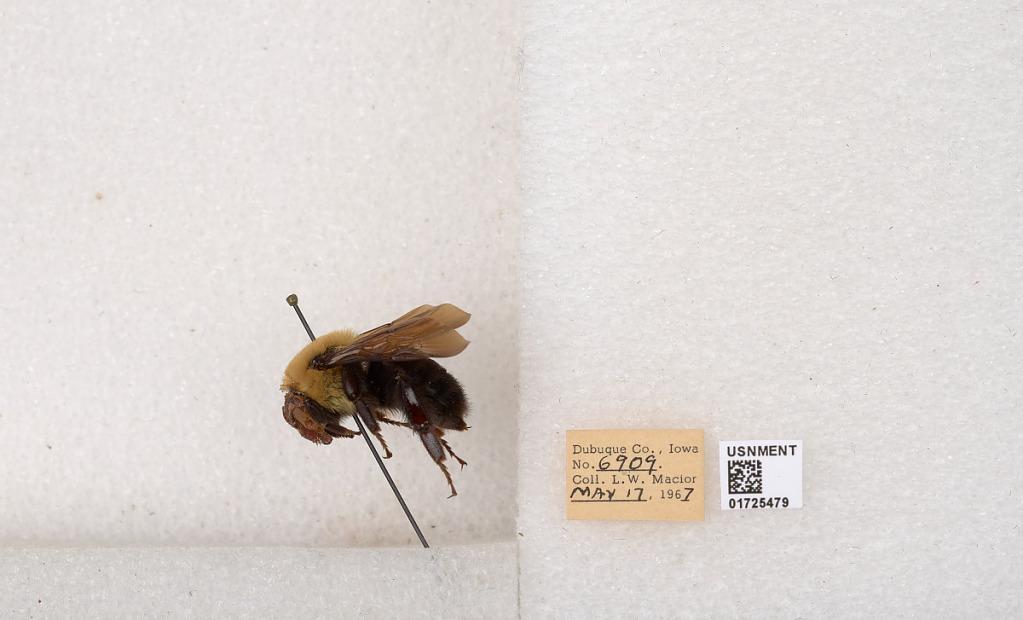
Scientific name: Bombus impatiens Cresson
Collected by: L. Macior
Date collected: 1967-5-17
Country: United States
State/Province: Iowa
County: Dubuque
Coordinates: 42.4688, -90.8825